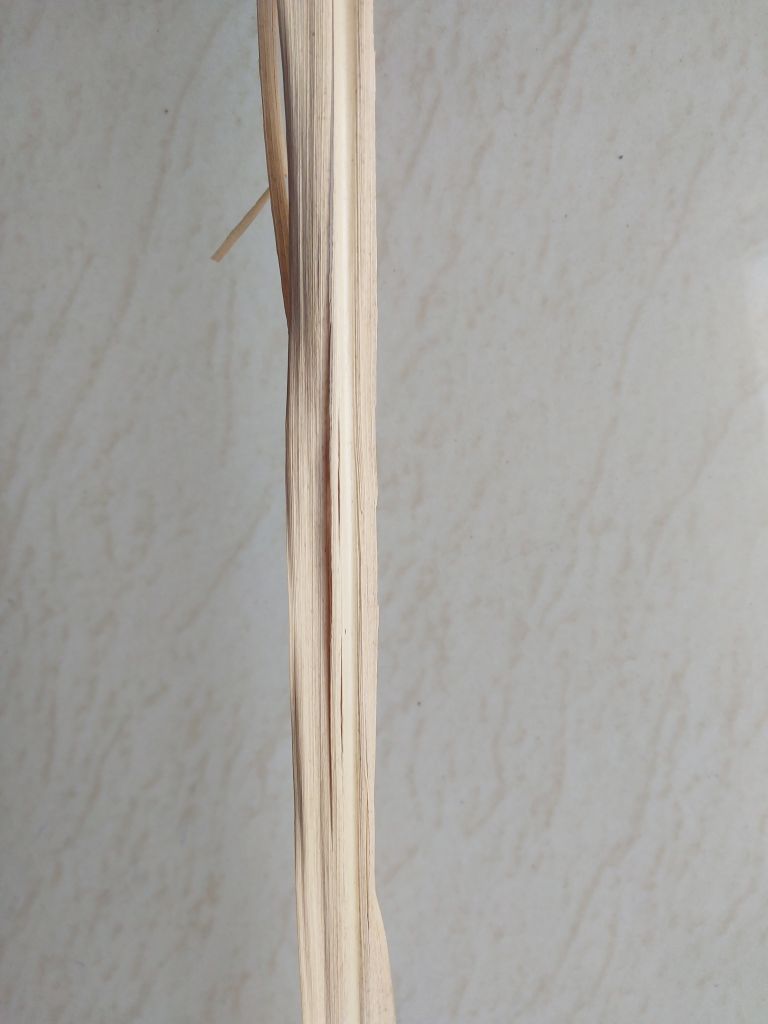
Label: Dried